Bloody April: The Battle of Shiloh, 1862

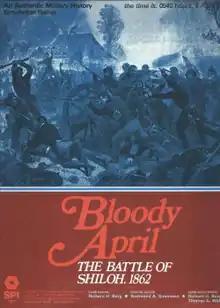
Box cover art adapted from "Battle of Shiloh: Recapture of Artillery by a Portion of Gen. Rosseau's Command", an 1862 engraving by artist Alonzo Chappel

Bloody April: The Battle of Shiloh, 1862 is a board wargame published by Simulations Publications Inc. (SPI) in 1979 that simulates the Battle of Shiloh during the American Civil War. A revised edition published in 2022 by GMT Games became the 8th installment of the ongoing "Great Battles of the American Civil War" series.